Baked beans

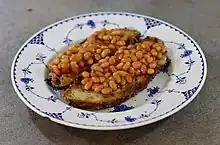
Baked beans on sourdough toast, served in a café in London, England

The origins of baked beans are traced to the first peoples of the Americas who began preparing beans using the method of soaking and baking them during ancient history. Evidence of preparing beans in this manner date back to c. 1500 BC in the Maya civilization. Beans, often prepared with peas and pork, are among the longest-established English recipes, and English colonisers brought the dish to North America.